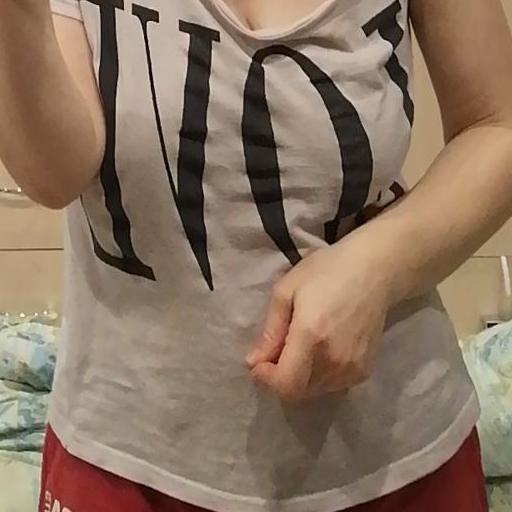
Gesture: no_gesture